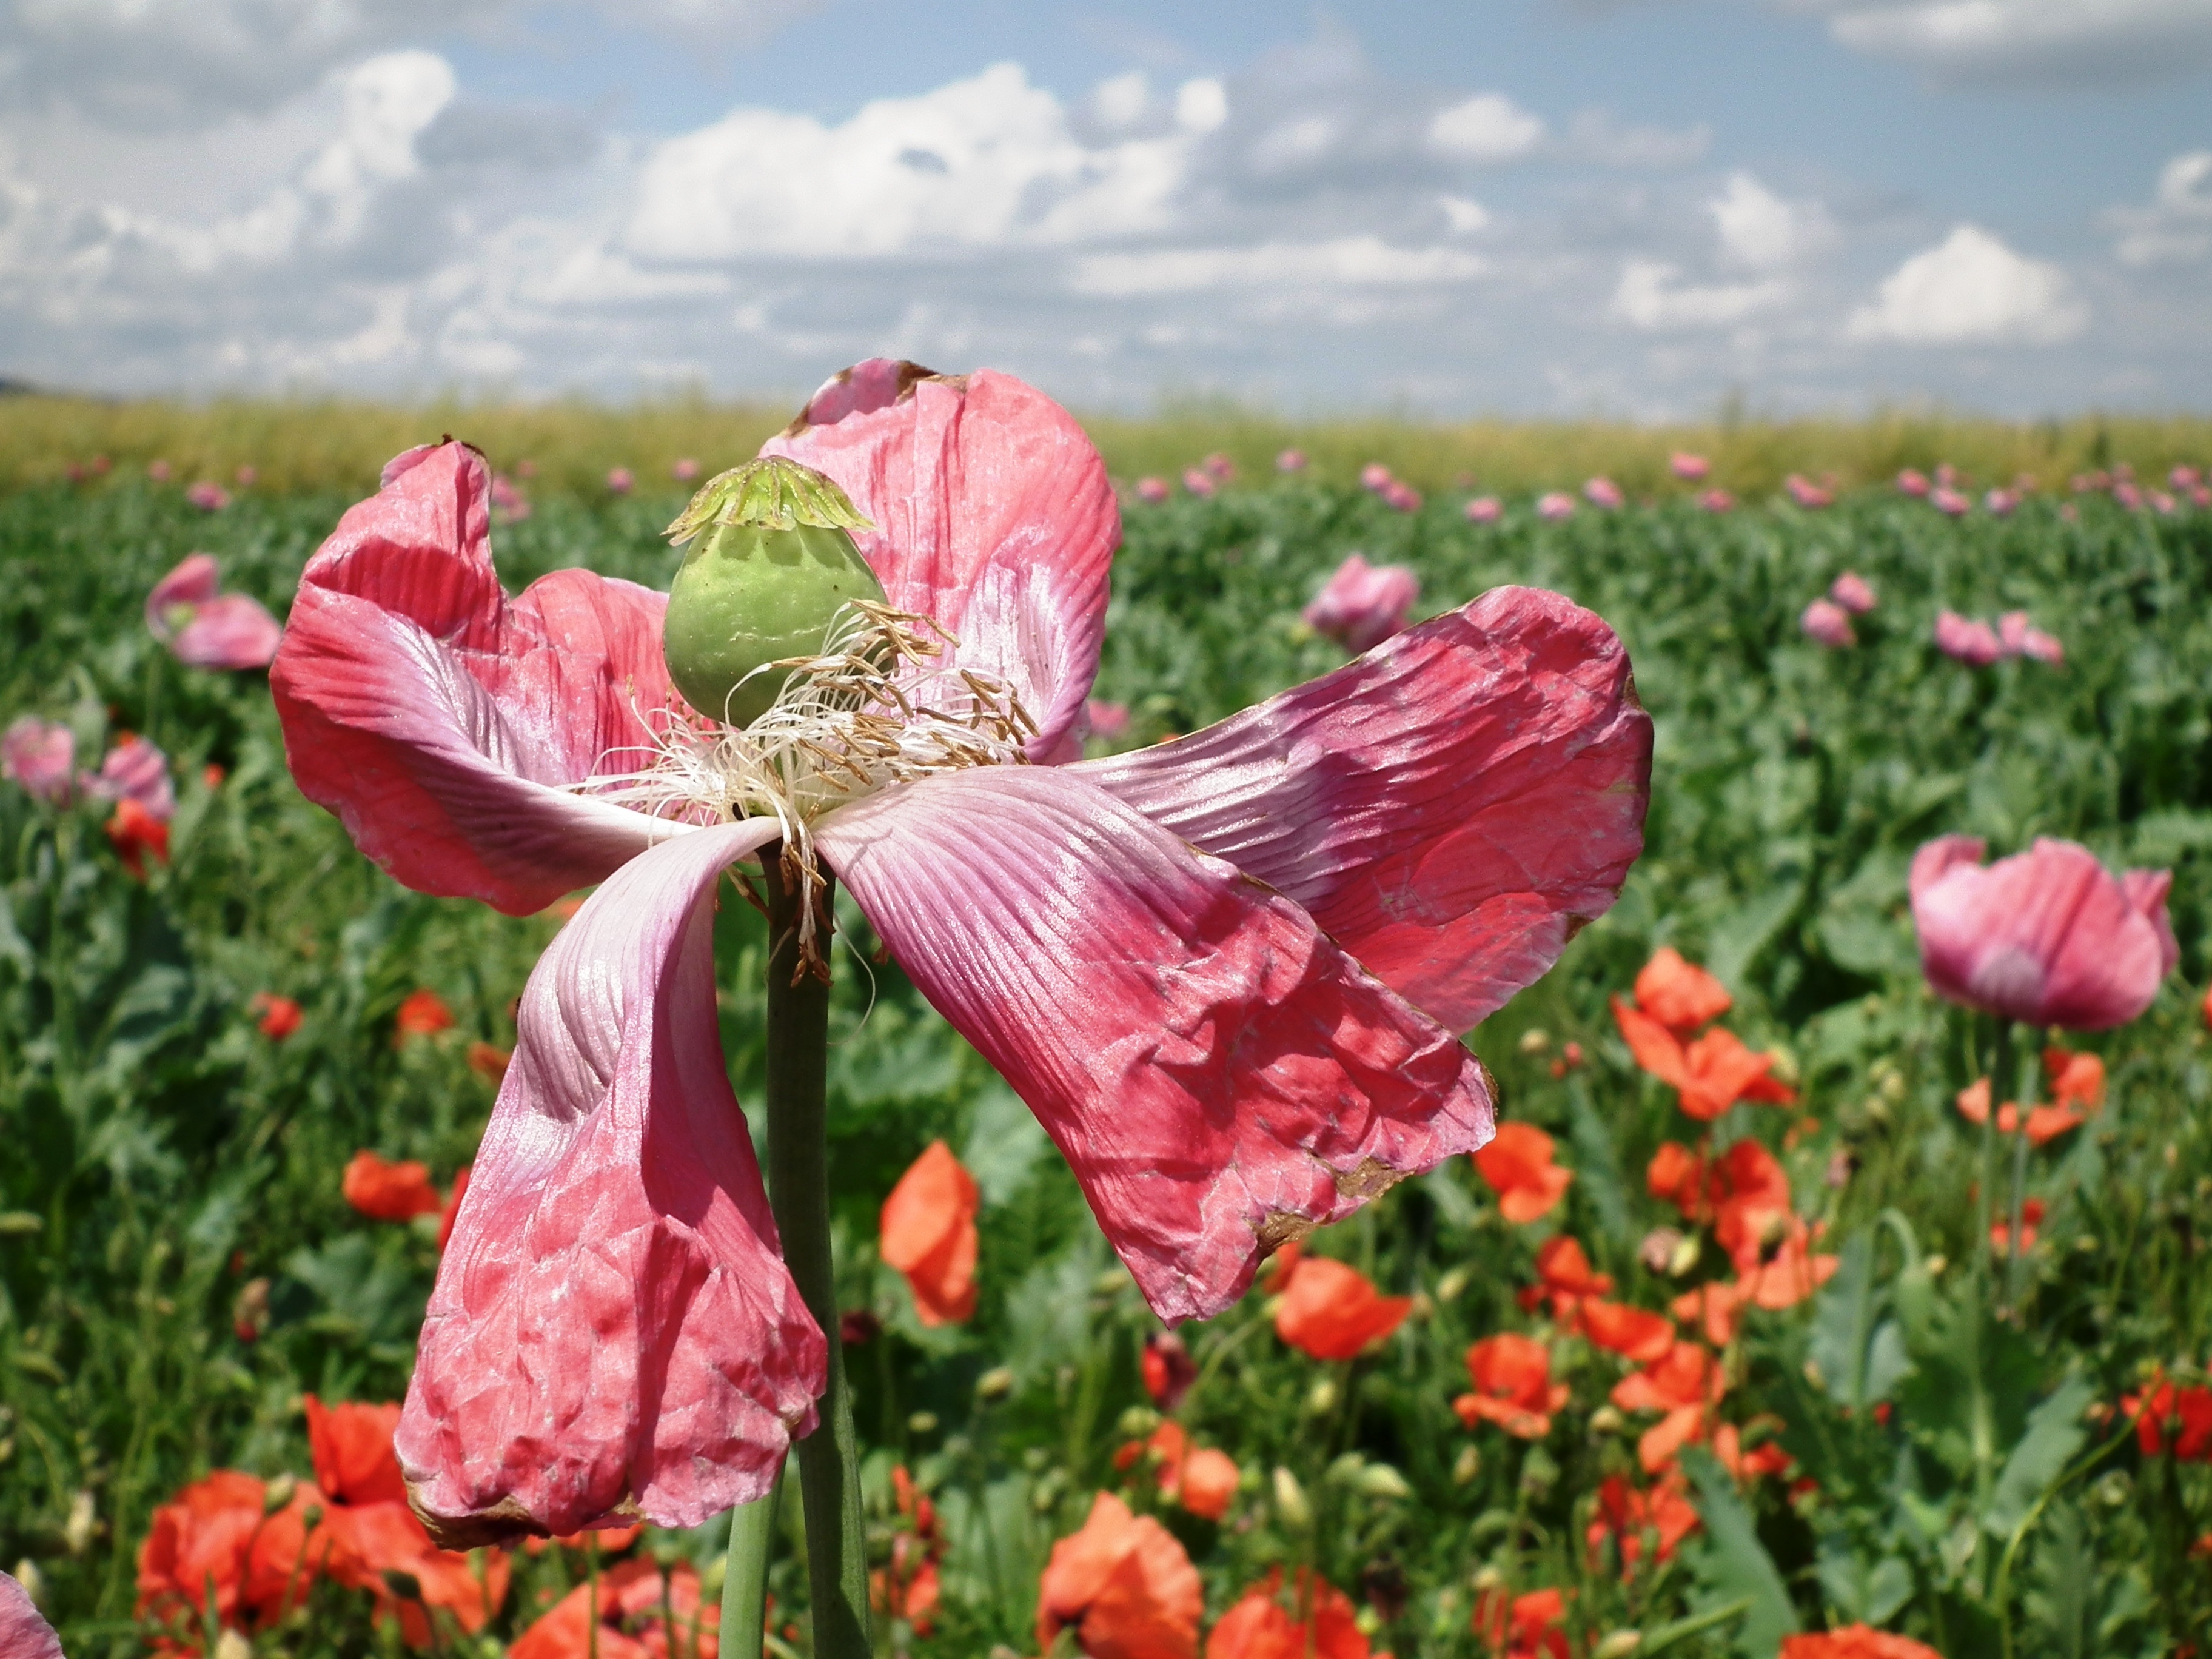
blossom, plant, sky, field, meadow, flower, petal, bloom, pink, flora, wildflower, capsule, seeds, poppy, faded, coquelicot, flowering plant, mohngewaechs, boll, poppy capsule, land plant, poppy family